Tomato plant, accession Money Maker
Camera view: bottom (45 deg); turntable rotation: 270 degrees
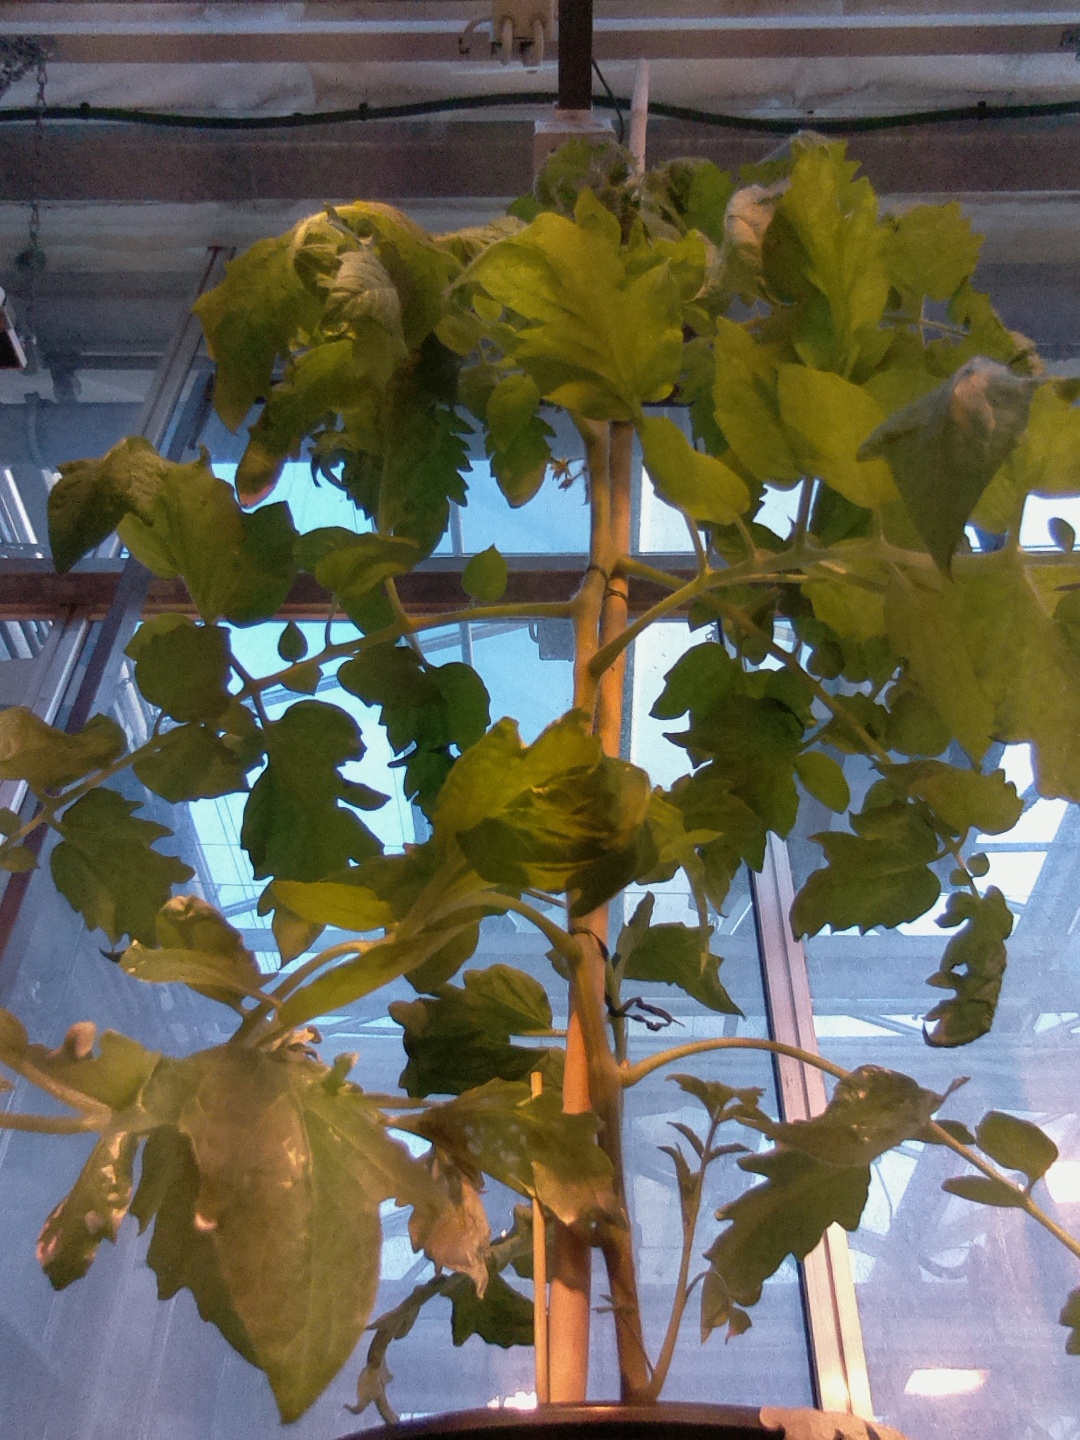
BBCH growth stage 63: 30%-40% of flowers open